Georg Maria Stenz

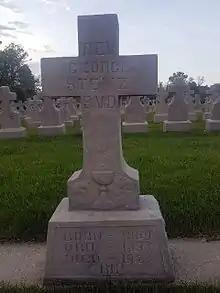
Cross on the grave of Georg Maria Stenz on the cemetery of the Society of the Divine Word in Techny, Illinois

Stenz suffered from a stroke on 17 March 1927, that deprived him of the ability to speak. On 3 May of the same year, he traveled to the USA via Shanghai for recuperation. In Techny, Illinois, he suffered from a second stroke on 21 April 1928, that left him unconscious. He died without having regained his consciousness on April 23. Georg Maria Stenz is buried in the cemetery of the compound of the Society of the Divine Word in Techny.